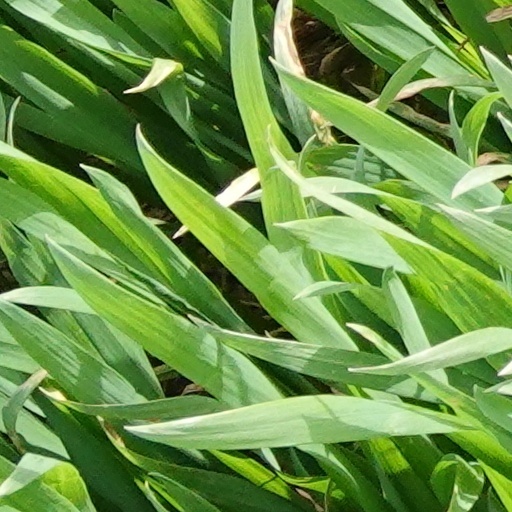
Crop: wheat